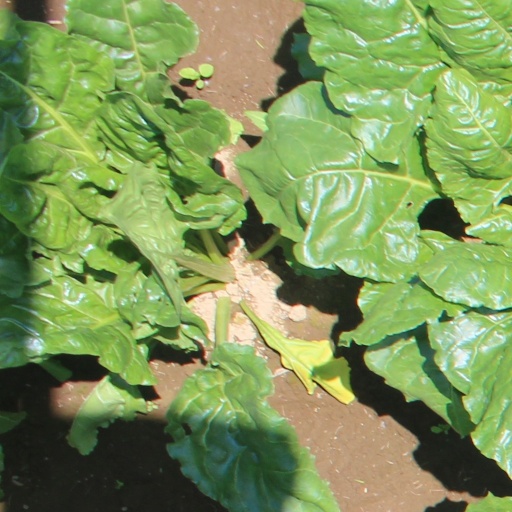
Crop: sugar beet